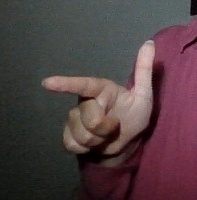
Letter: yaa